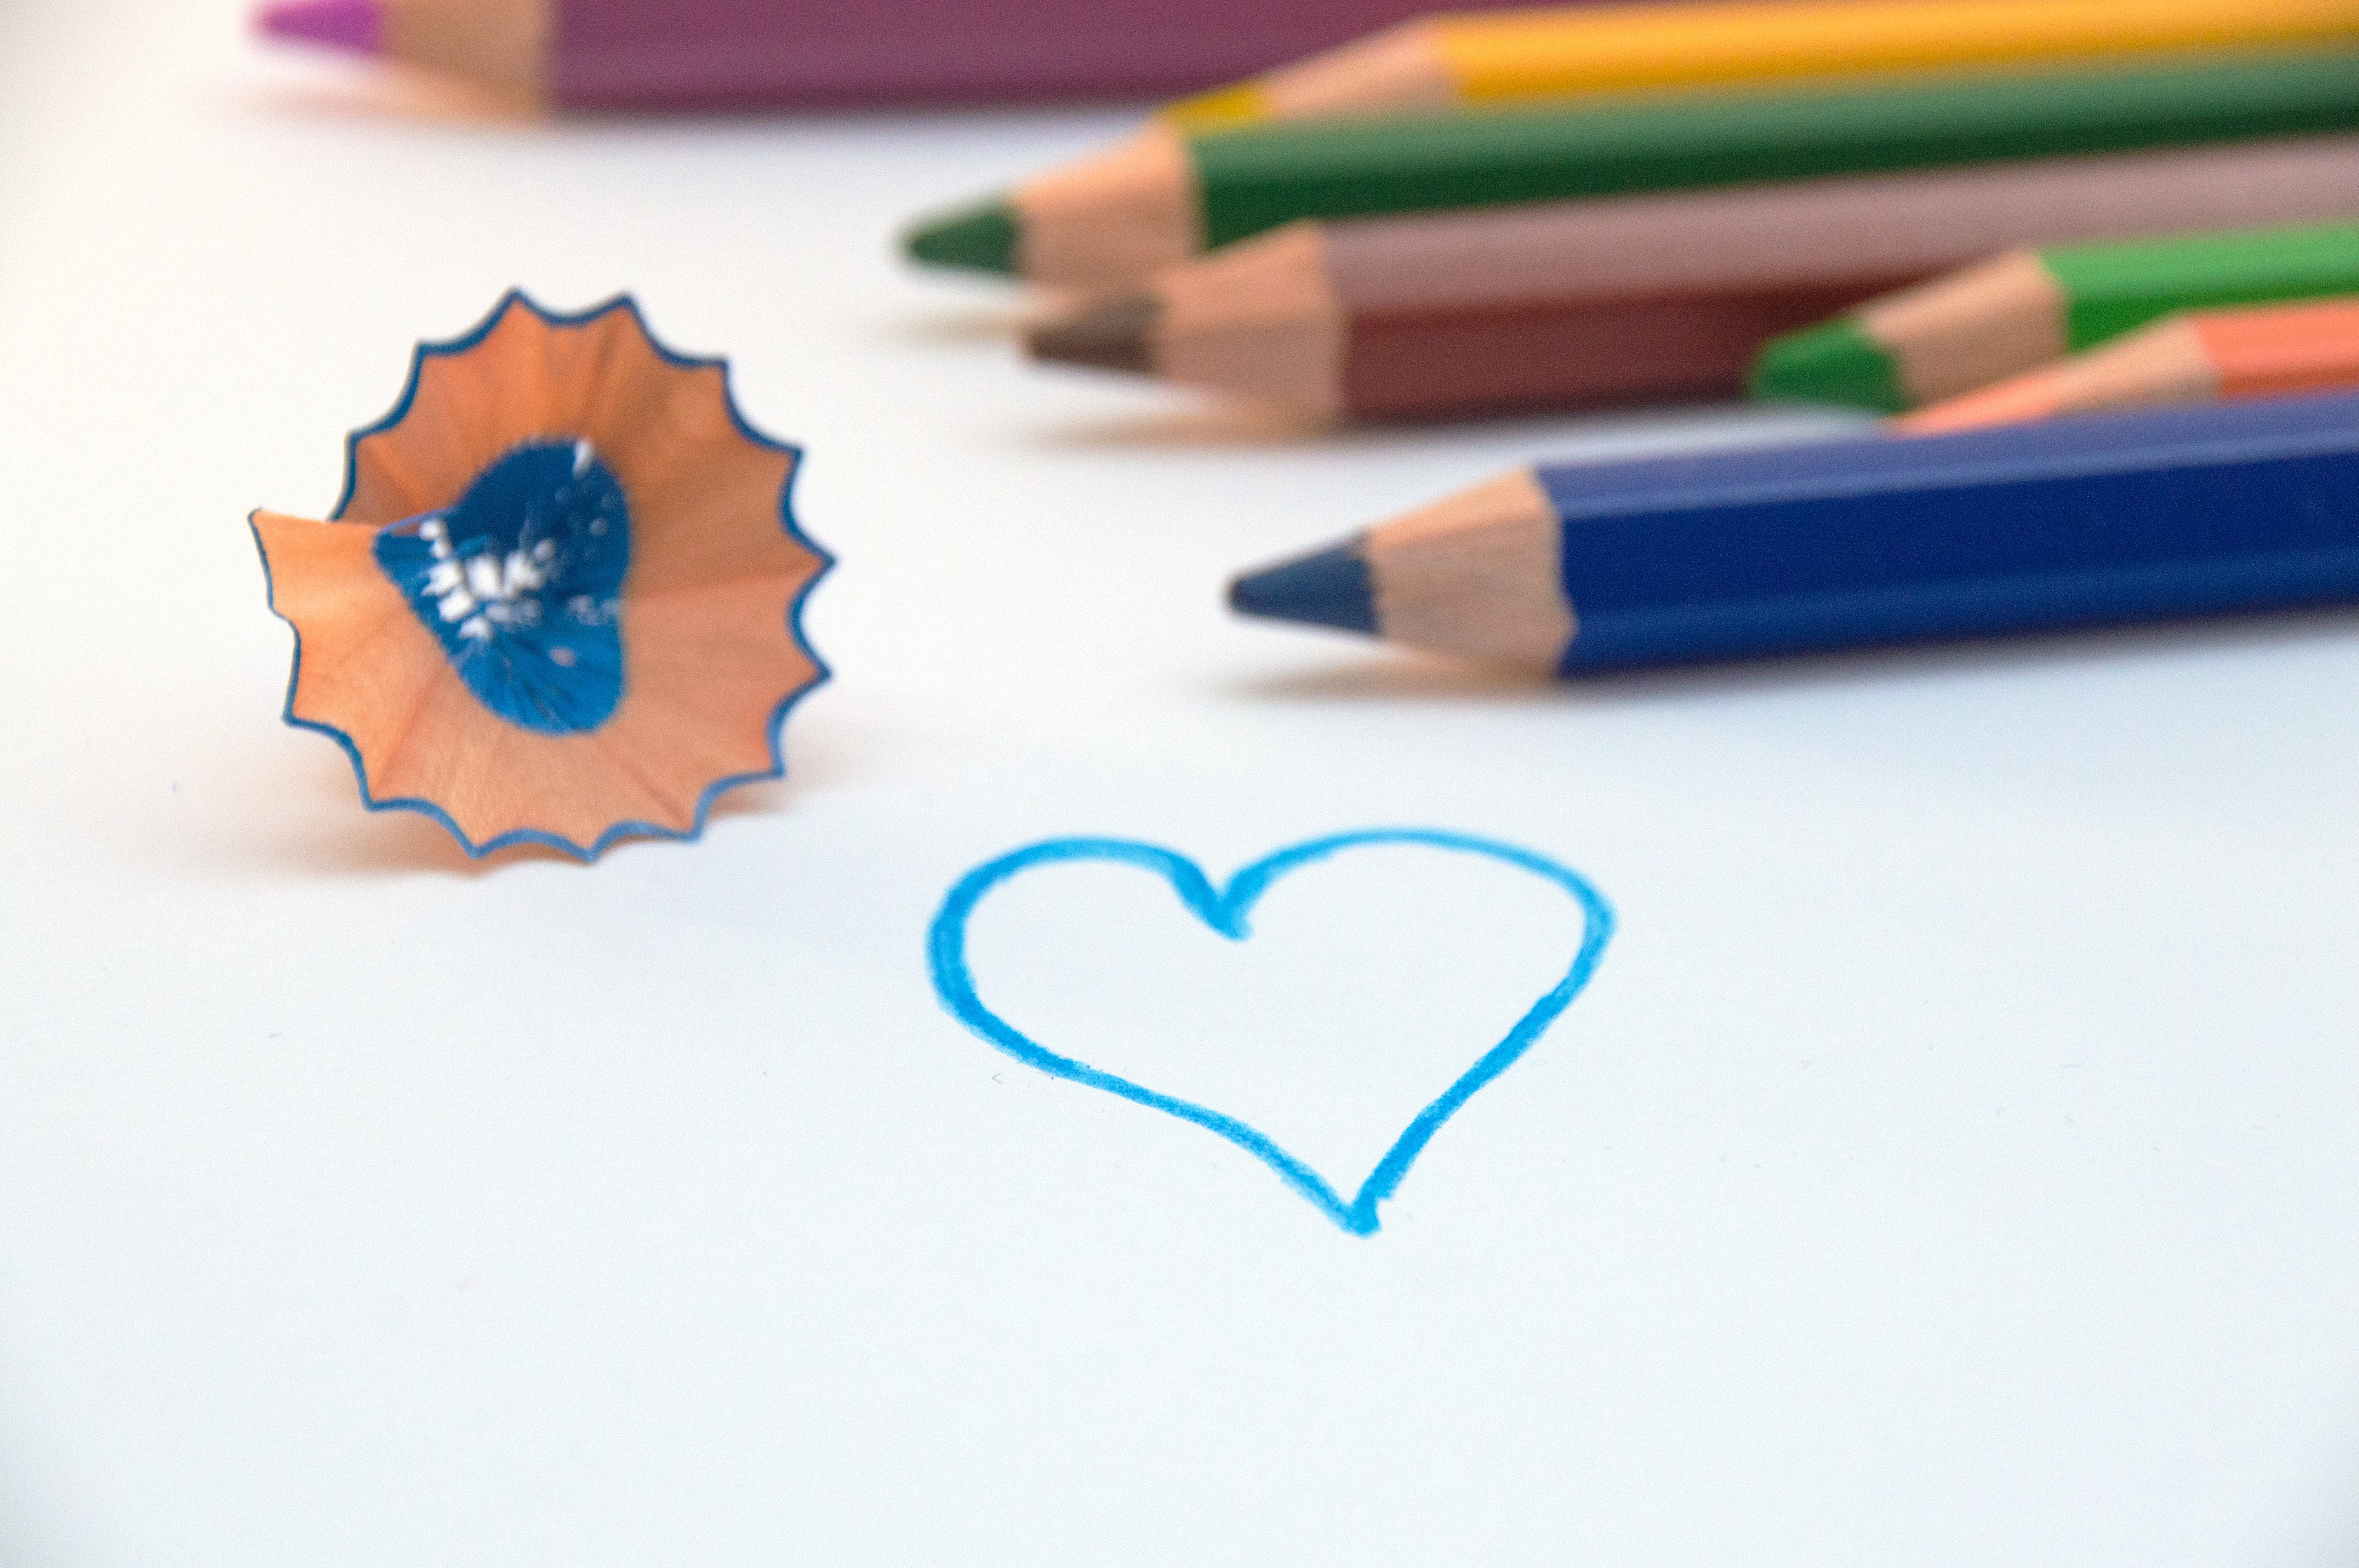
writing, love, heart, color, paint, colorful, brand, art, draw, colored pencils, colour pencils